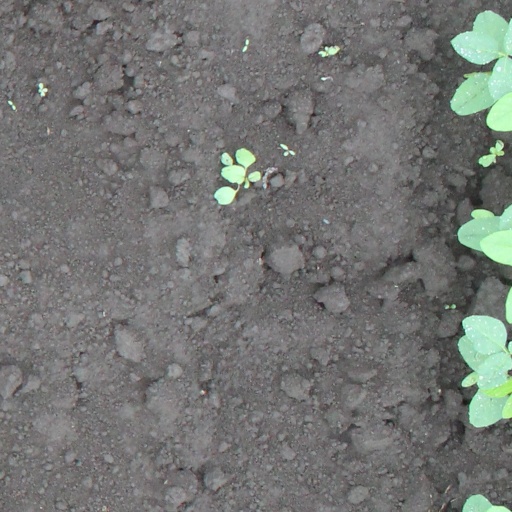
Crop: soybean